Col du Télégraphe

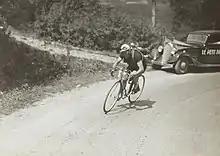
Descent of the Col du Télégraphe during the 1936 Tour de France

The Col du Télégraphe was first used in the Tour de France in 1911; the first rider over the summit was Emile Georget.